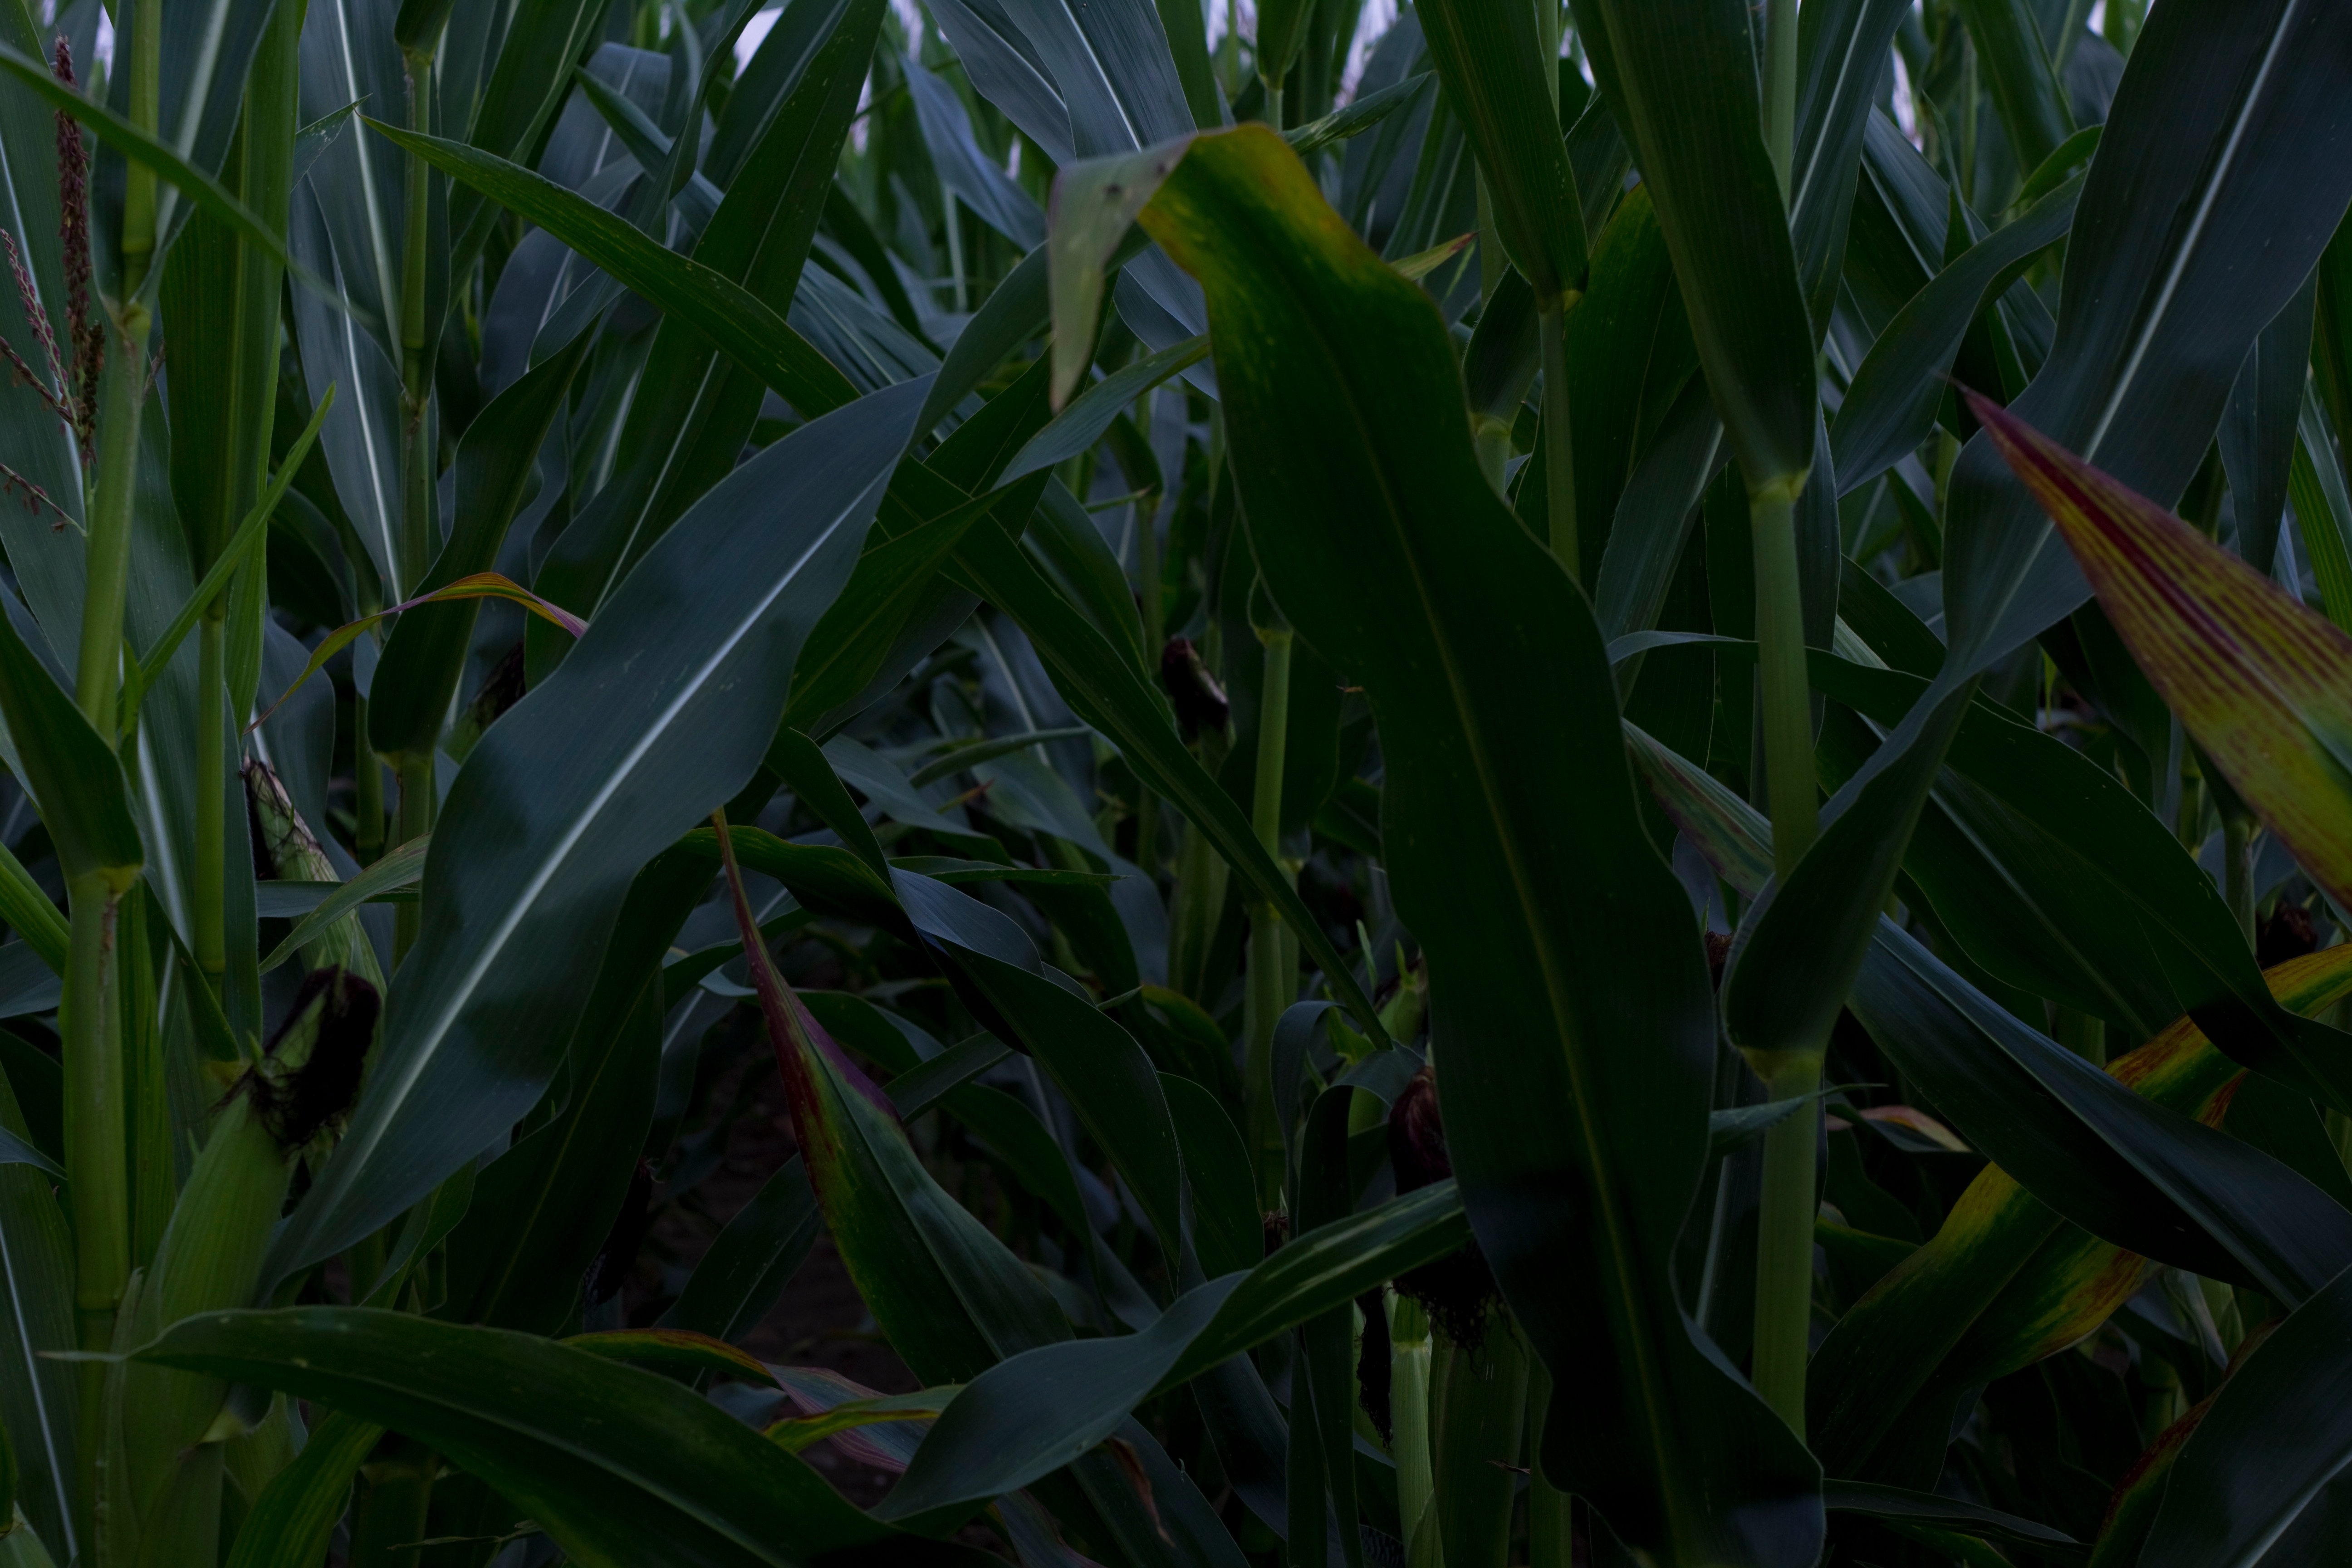
grass, plant, field, leaf, flower, green, jungle, crop, botany, agriculture, flora, maize, grass family, plant stem